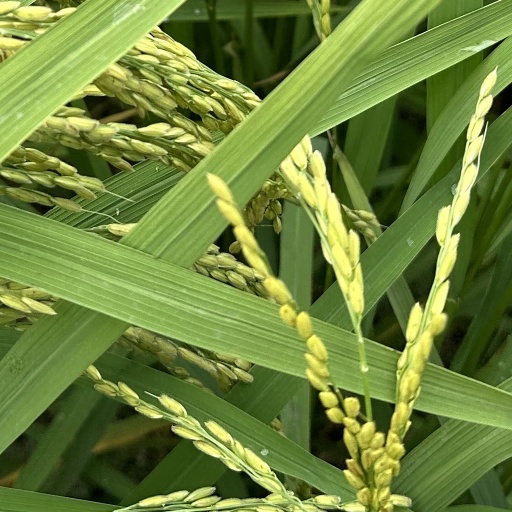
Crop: rice